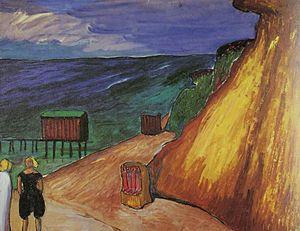
Ahrenshoop est une commune et station balnéaire de l'arrondissement de Poméranie-Occidentale-Rügen, dans le Land de Mecklembourg-Poméranie-Occidentale en Allemagne.